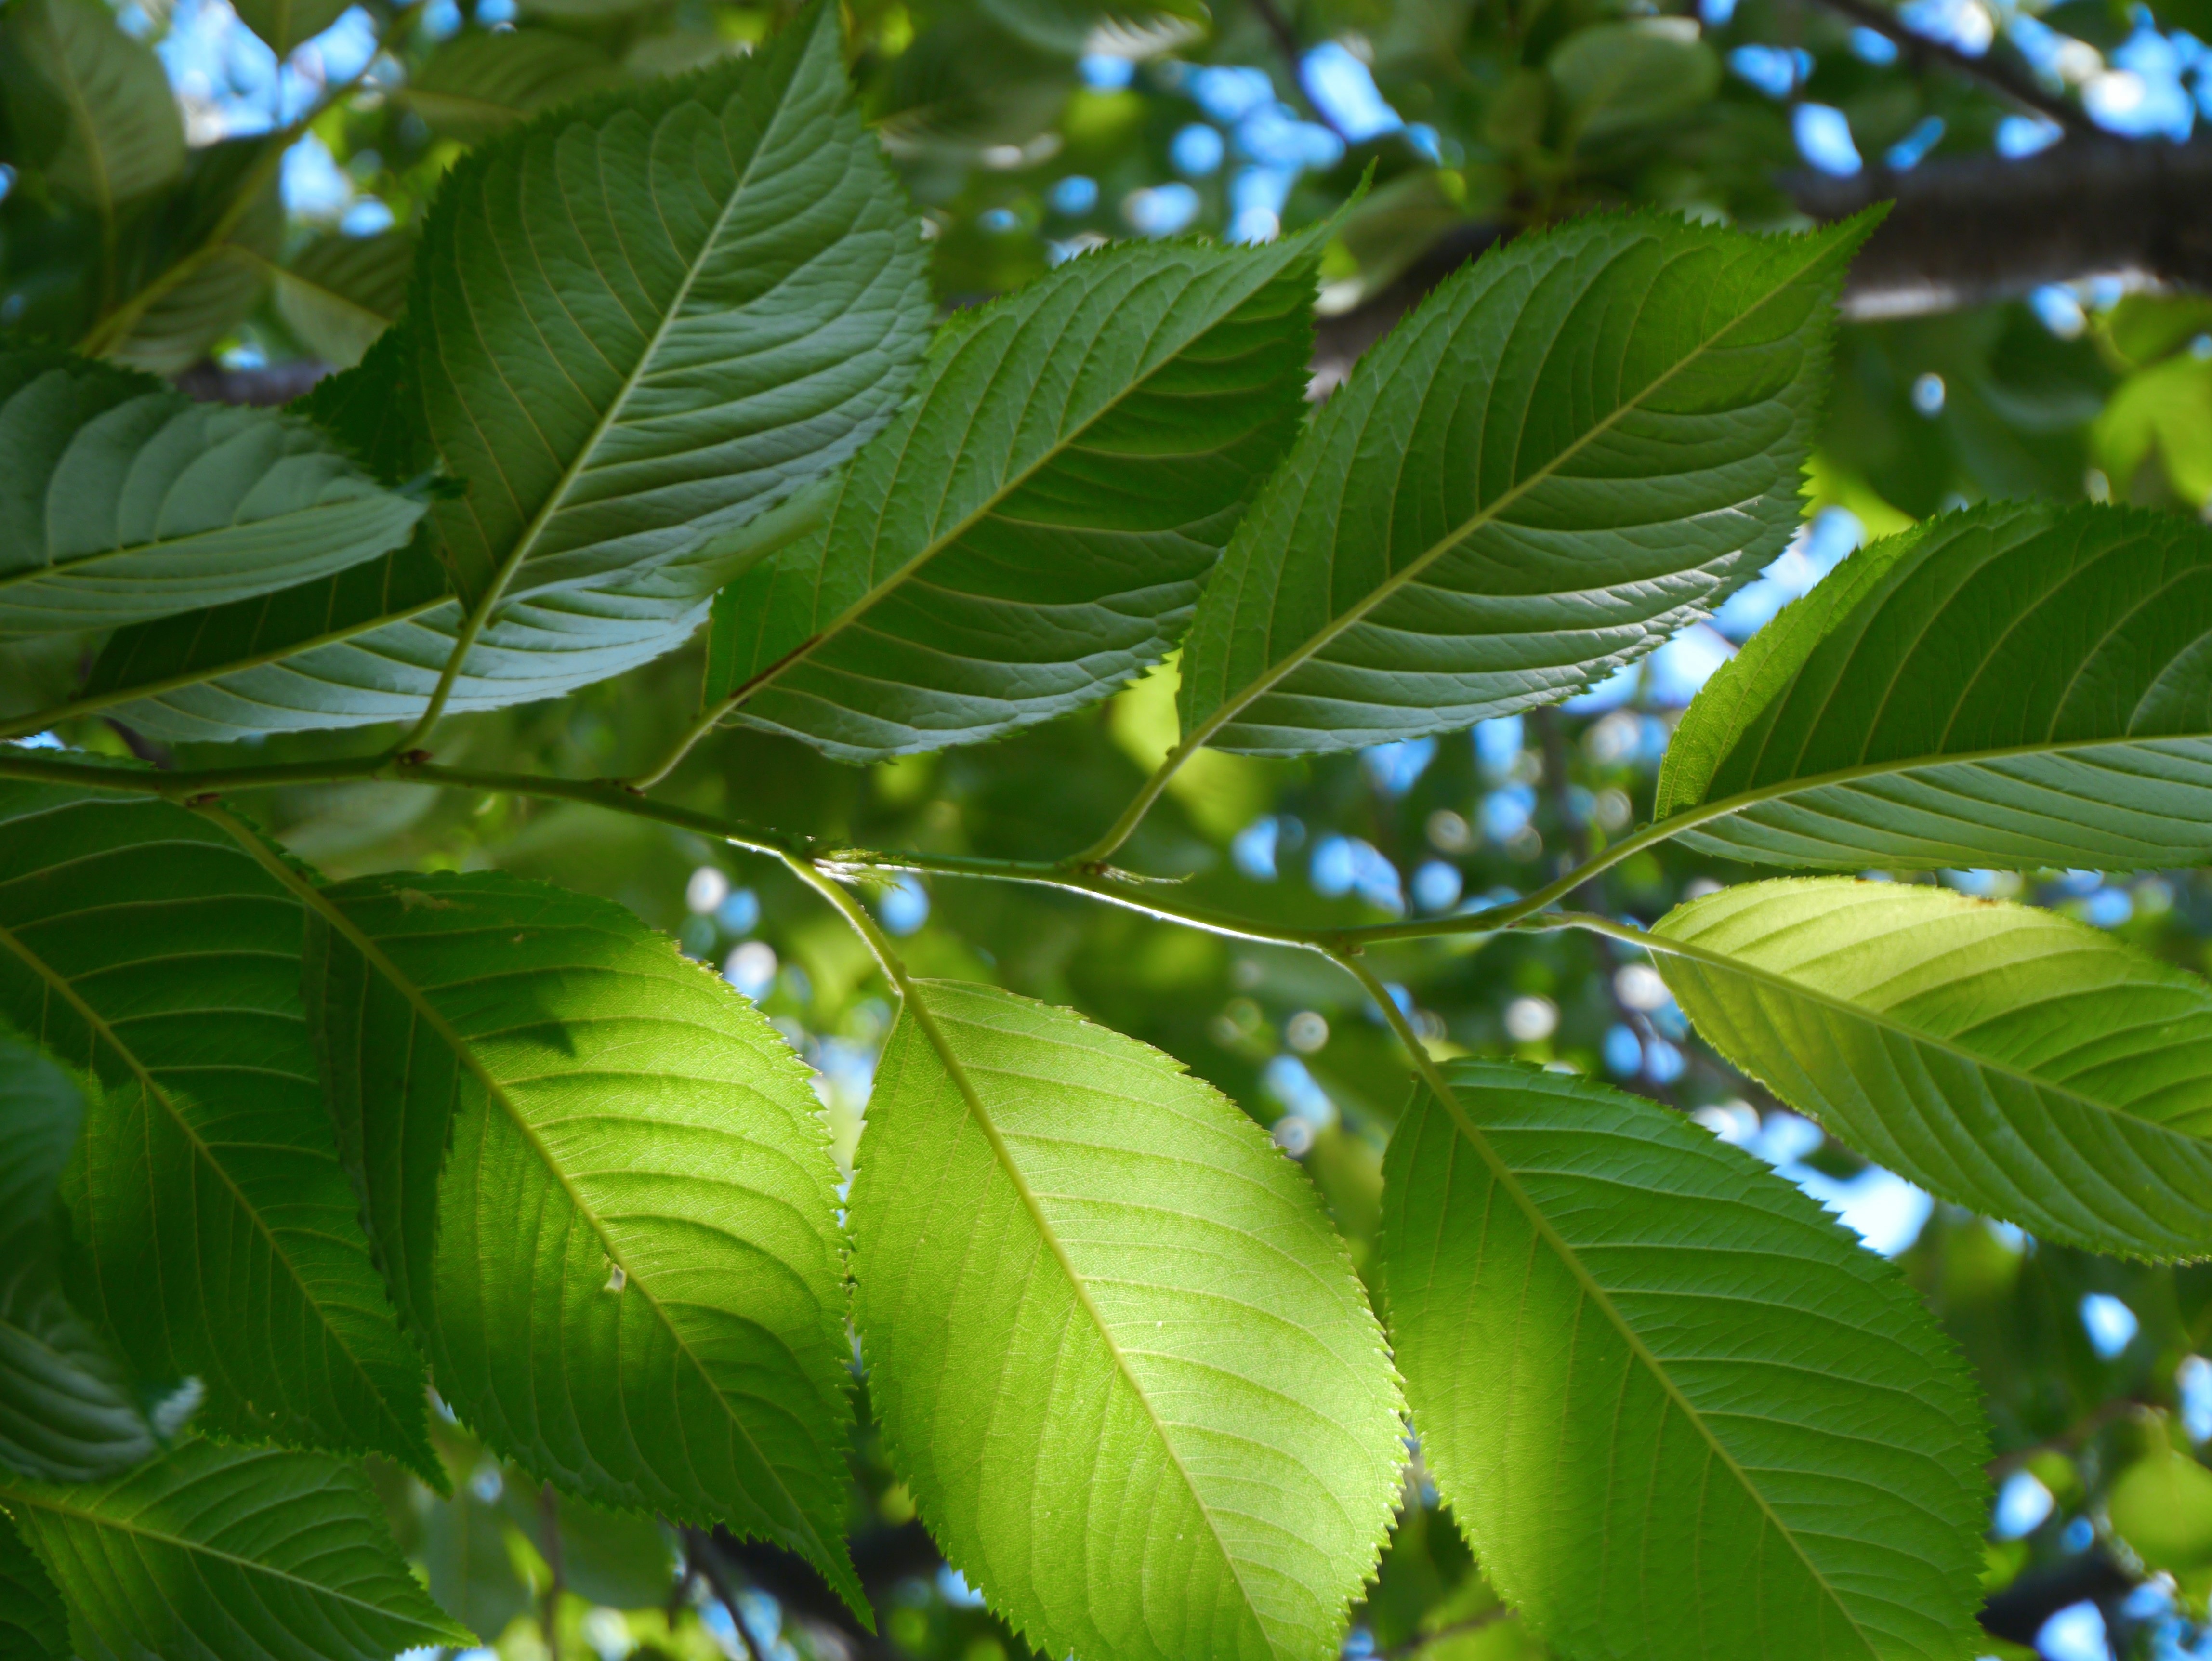
tree, forest, branch, plant, sunlight, leaf, flower, green, jungle, botany, japan, vein, blue sky, shrub, rainforest, deciduous, habitat, sunbeams, tropics, cherry, otsu park, yokosuka, leaf of cherry tree, flowering plant, in the early summer, strong sunlight, natural environment, woody plant, land plant